Credo (2008 film)

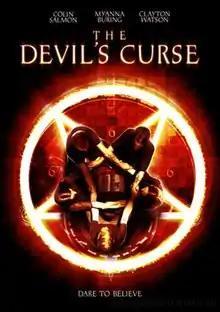
The poster for "Credo"

Credo, also known as The Devil's Curse, is a 2008 low-budget psychological horror film directed and produced by Toni Harman and written by Alex Wakeford. It stars MyAnna Buring, Clayton Watson, and Nathalie Pownall, Rhea Bailey, and Mark Joseph as five British college students that find themselves trapped in an abandoned seminary with a demon. The film was given an American direct to DVD release under the title "The Devil's Curse" through Lionsgate Home Entertainment.